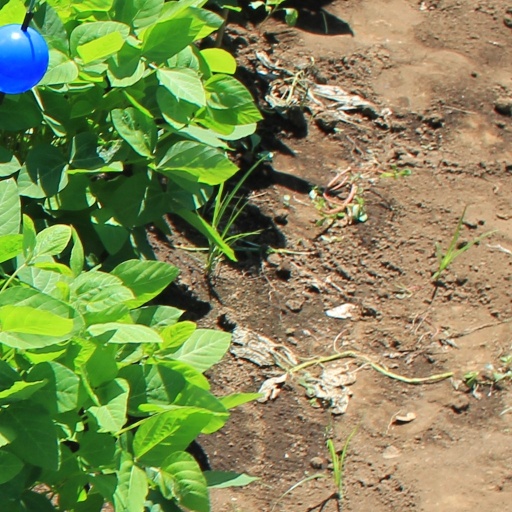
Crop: soybean